Ram Kapoor

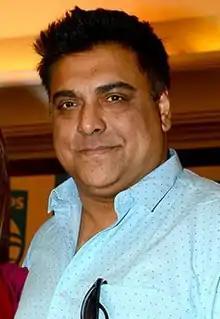
Kapoor in 2017

Ram Kapoor (born 1 September 1973) is an Indian actor who primarily works in Hindi films and television. One of the highest paid television actor in India, he is known for portraying Jai Walia in "Kasamh Se" and Ram Kapoor in "Bade Achhe Lagte Hain". He is a recipient of several awards including three ITA Awards and three Indian Telly Awards.